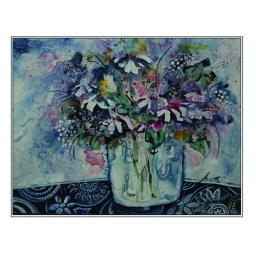
bouquet in blue